Galveston Bay Area

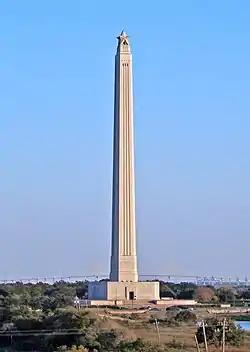
San Jacinto Monument

The Bay Area contains parks and landmarks. One of the oldest landmarks is the San Jacinto Battleground State Historic Site in La Porte which marks the site of the Battle of San Jacinto and holds the San Jacinto Monument and the . Nearby, the Sterling Mansion, a former Governor's residence at Morgan's Point, marks the edge of the former "Gold Coast" of Texas.